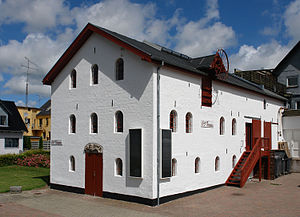
Sindal
Sindal er en stationsby i Vendsyssel med 2.990 indbyggere, beliggende i Sindal Sogn midt imellem Hjørring og Frederikshavn. Byen ligger i Region Nordjylland og hører til Hjørring Kommune.